Nellie Stone Johnson

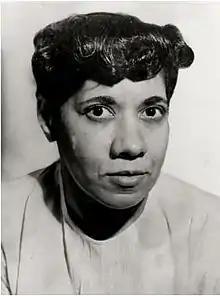
Johnson in 1943

Nellie Stone Johnson (December 17, 1905 – April 2, 2002) was an American civil rights activist and union organizer. She was the first African-American elected official in Minneapolis and shaped Minnesota politics for 70 years.